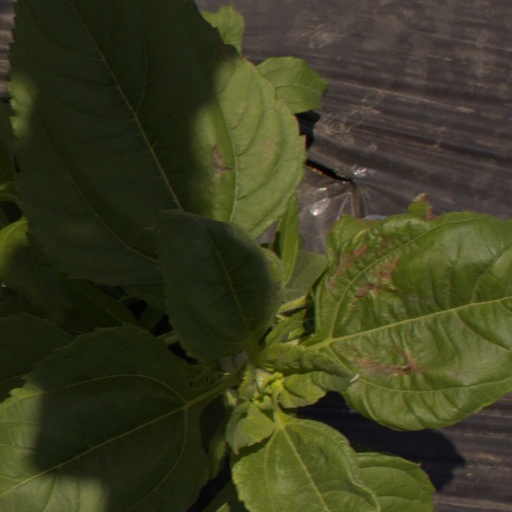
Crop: Jerusalem artichoke